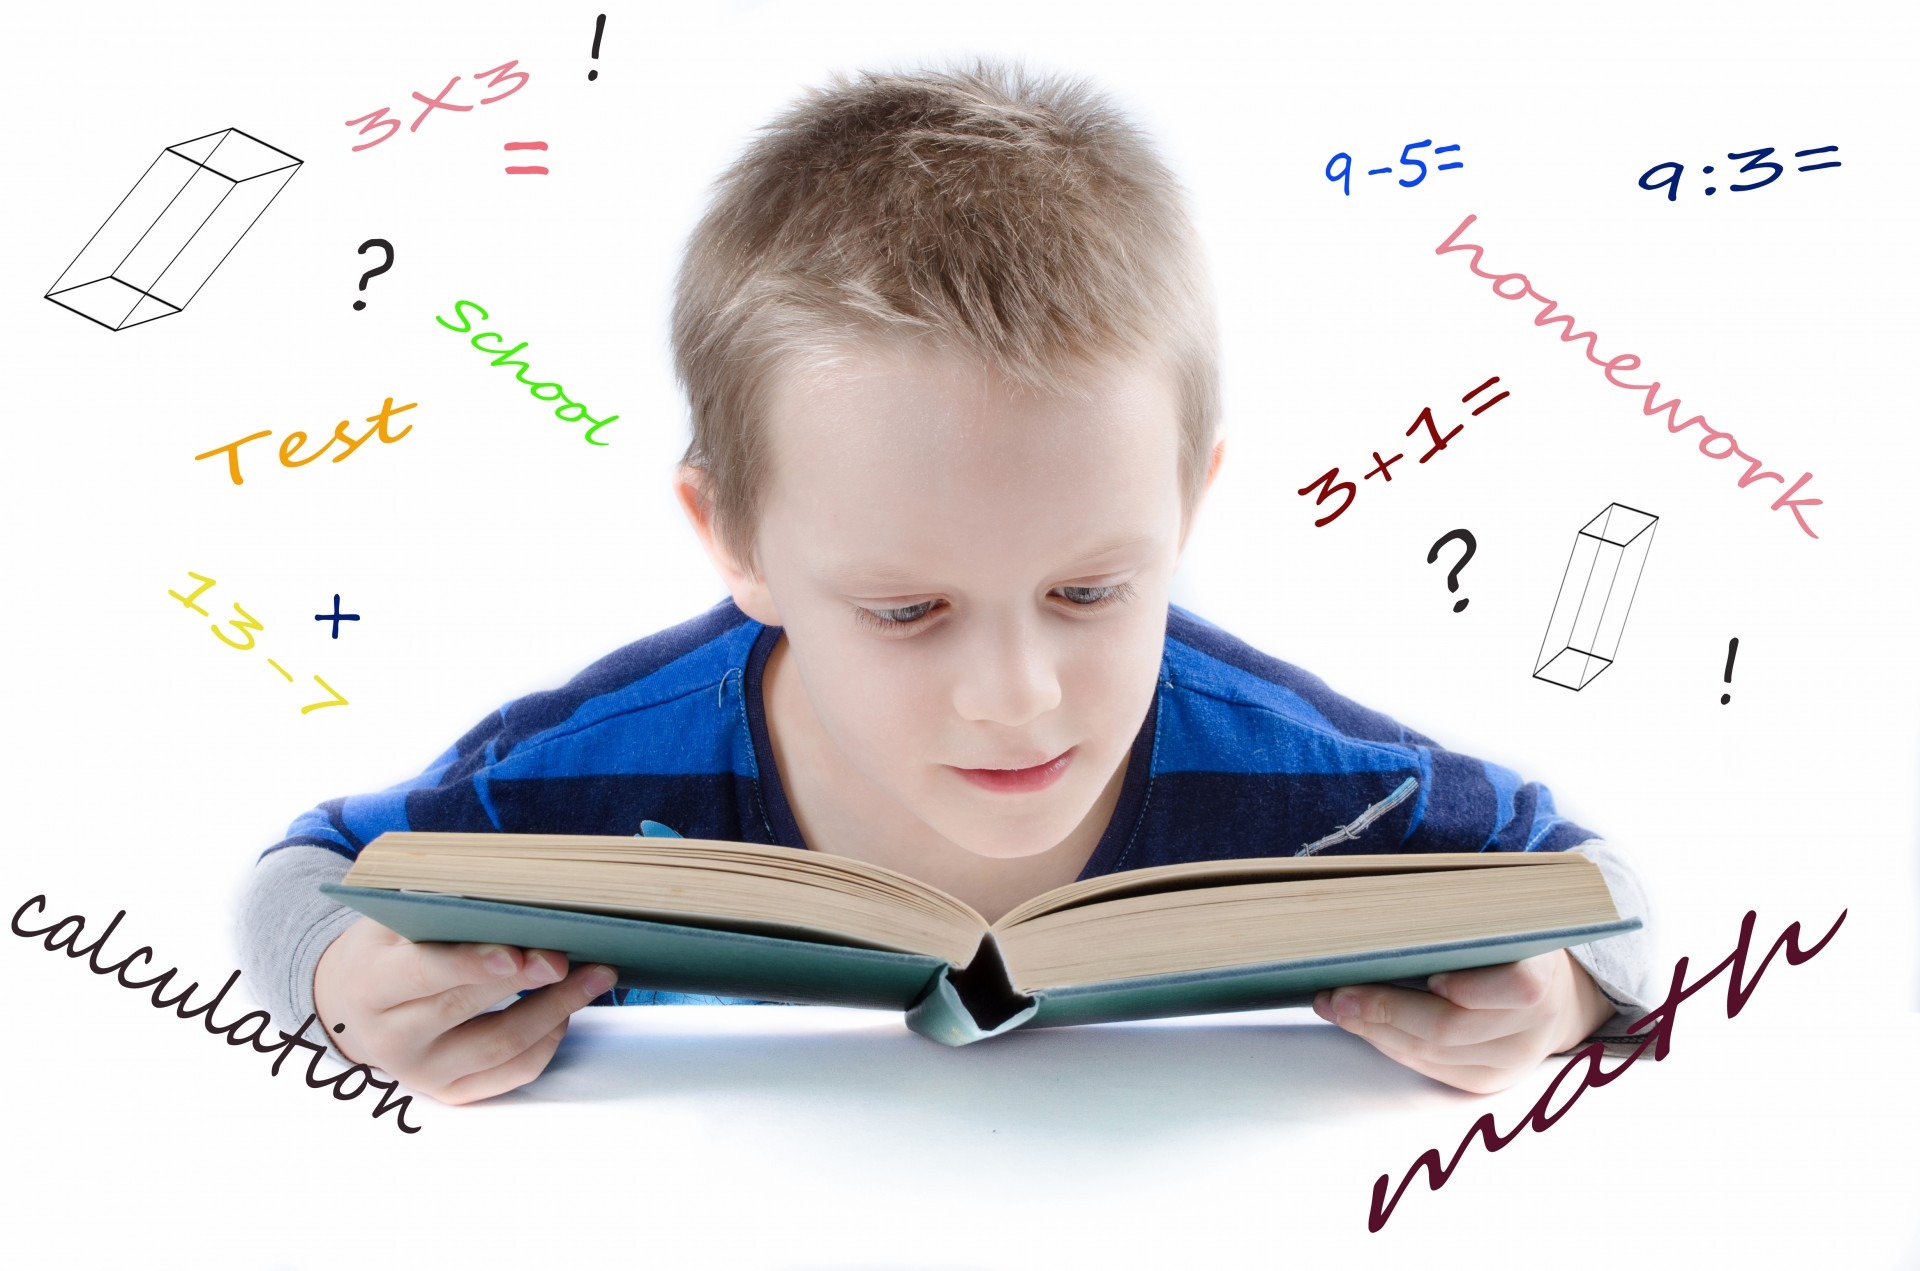
writing, work, person, people, play, number, reading, portrait, young, sitting, blackboard, student, child, baby, education, write, product, sleep, study, toddler, glasses, mathematics, school, learning, document, idea, homework, formula, maths, gypsum, genius, bachelor, human positions, human action